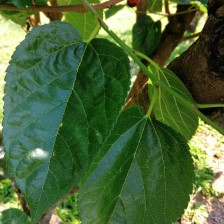
Variety: BlackOodTurkey